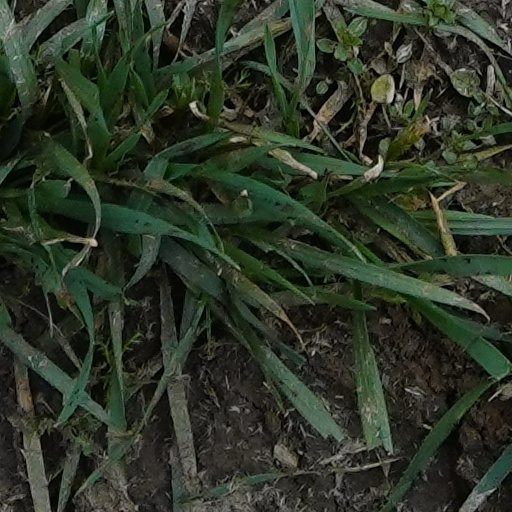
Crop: wheat